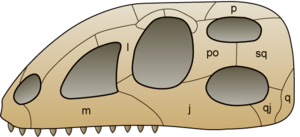
crâne «triapside» = crâne d’archosaure «standard» Polski: Czaszka „triapsyda” = „standardowa” czaszka archozaura